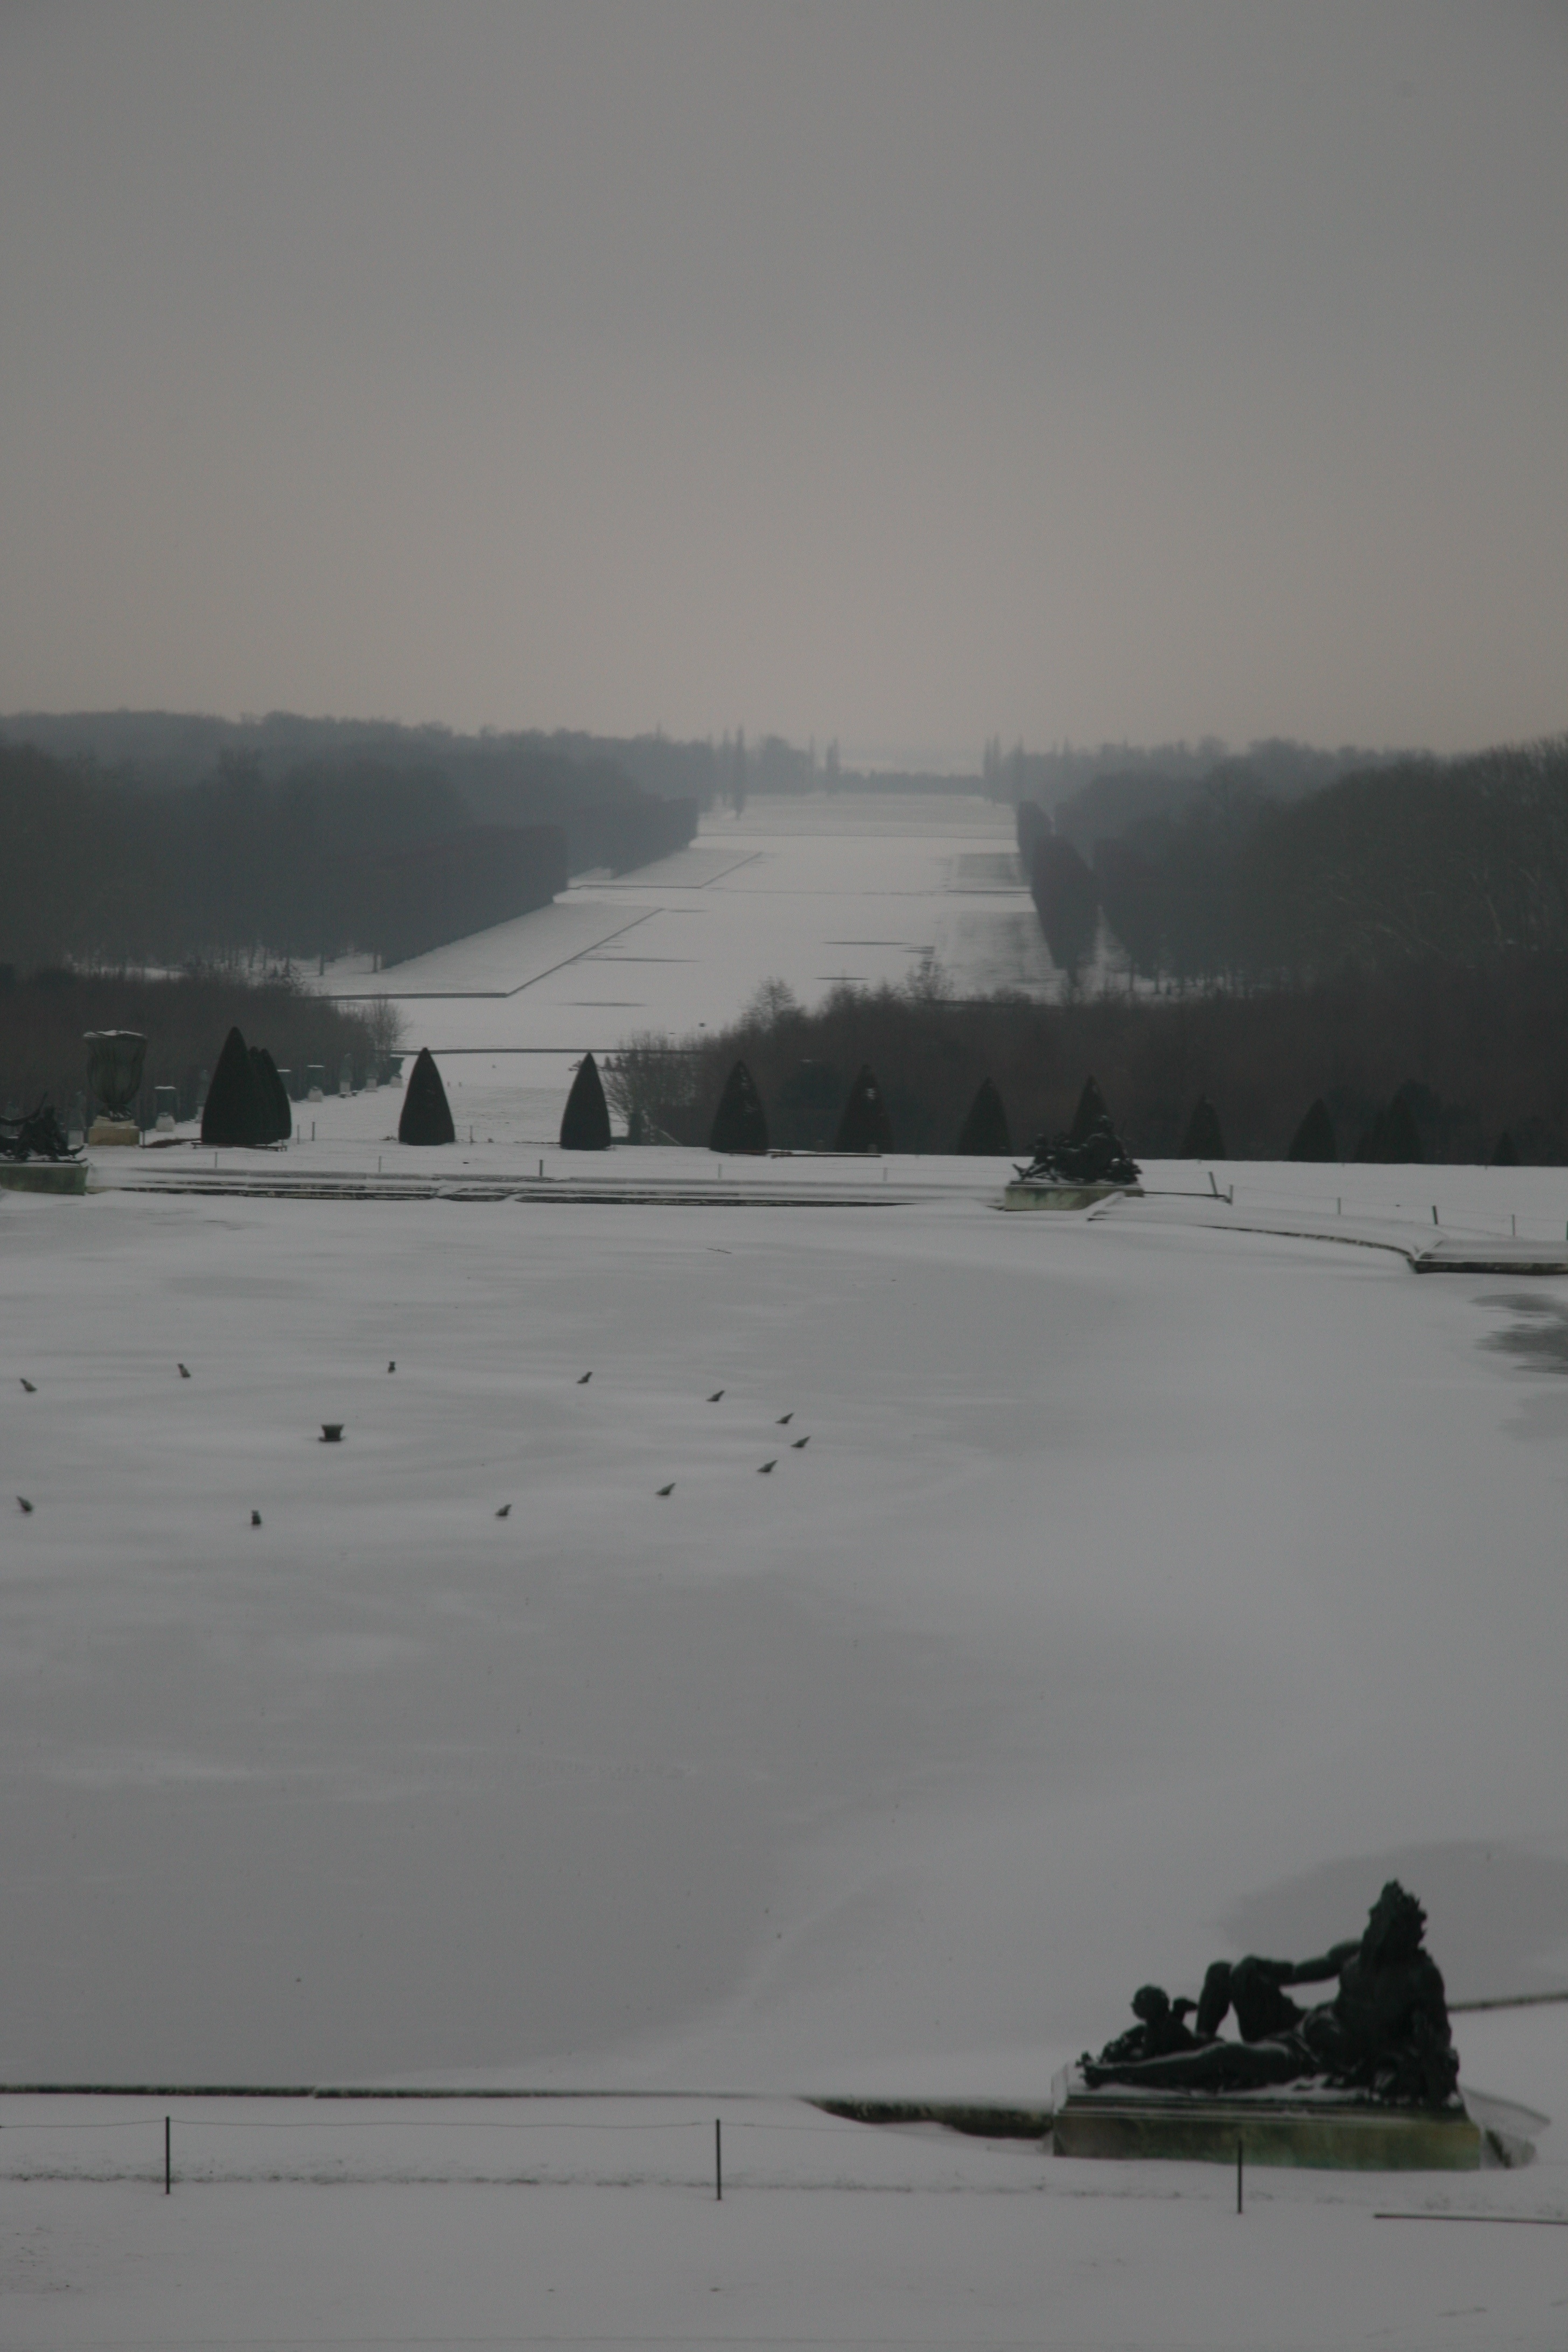
sea, snow, winter, morning, lake, palace, france, ice, weather, arctic, season, cool image, neige, neve, palacio, blizzard, versailles, schnee, schloss, freezing, lanieve, sneeuw, nieg, kastellvanversailles, palaceofversailles, palaciodeversalles, versalles, yvelines, kastell, schlossversailles, chateaudeversailles, atmospheric phenomenon